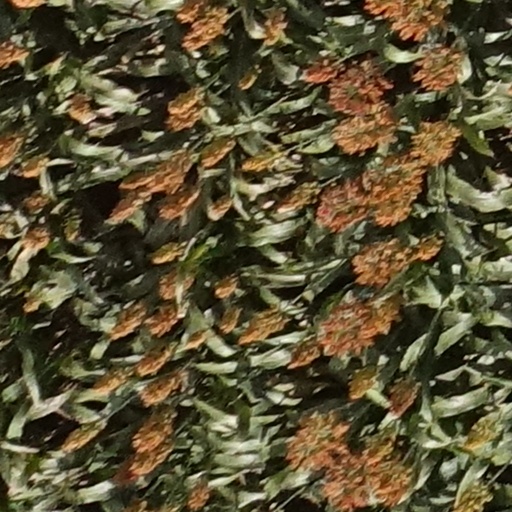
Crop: sorghum